History of West Virginia

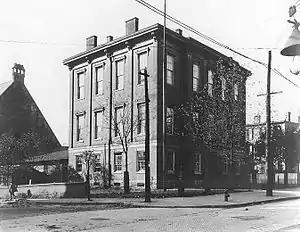
The Linsly Institute building in Wheeling, West Virginia, which served as the state's first capitol building from statehood in 1863 until March 28, 1870, when the capitol was transferred to Charleston, West Virginia

In the election held on October 24, 1861, 18,408 votes were cast for the new state and only 781 against. At this time, West Virginia had nearly 70,000 qualified voters, and the May 23, 1861 vote to secede had drawn nearly 54,000 voters. However, most of the pro-Confederate elements no longer considered themselves citizens of the United States; they saw themselves as citizens of another country (the Confederacy) and did not vote in elections sponsored by the United States. Votes from the secessionist counties in the October 24 vote on statehood were mostly cast by refugees in the area around Wheeling, not in the counties themselves. In secessionist counties where a poll was conducted it was by military intervention. Even in some counties that had voted against secession, such as Wayne and Cabell, it was necessary to send in Union soldiers.